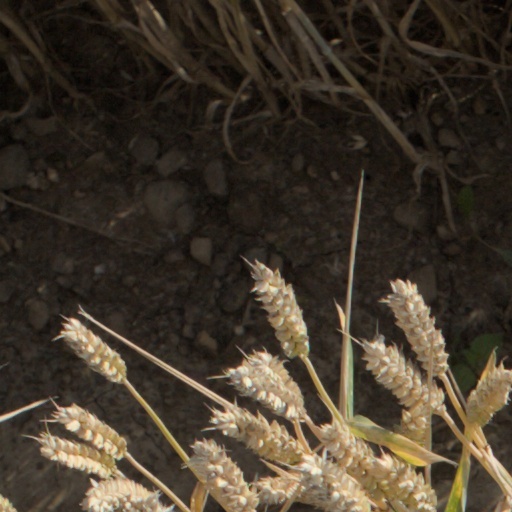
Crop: wheat